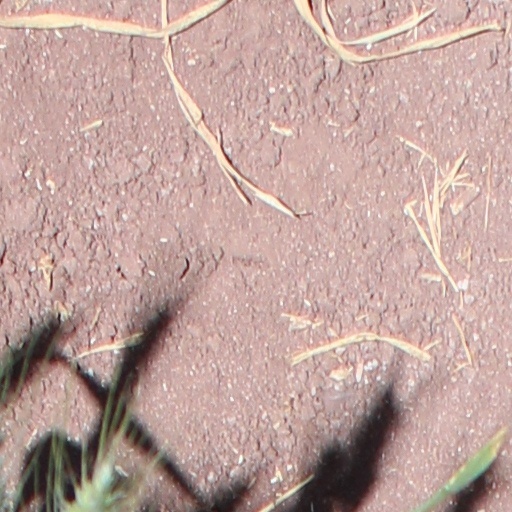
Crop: wheat